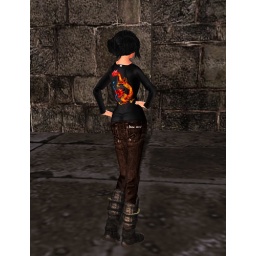
standing in an old castle